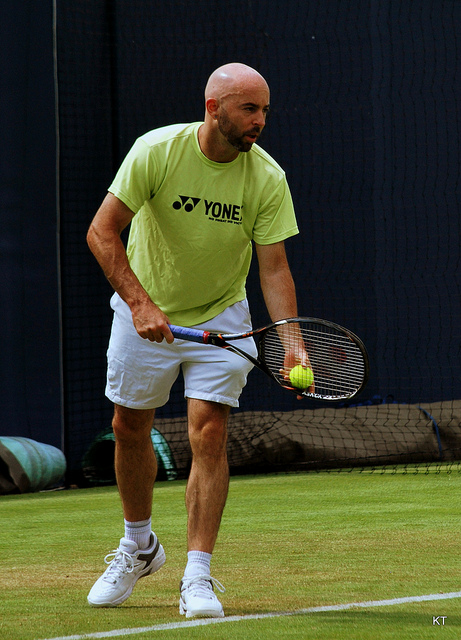
người đàn ông áo xanh lá đang chơi tennis trên sân